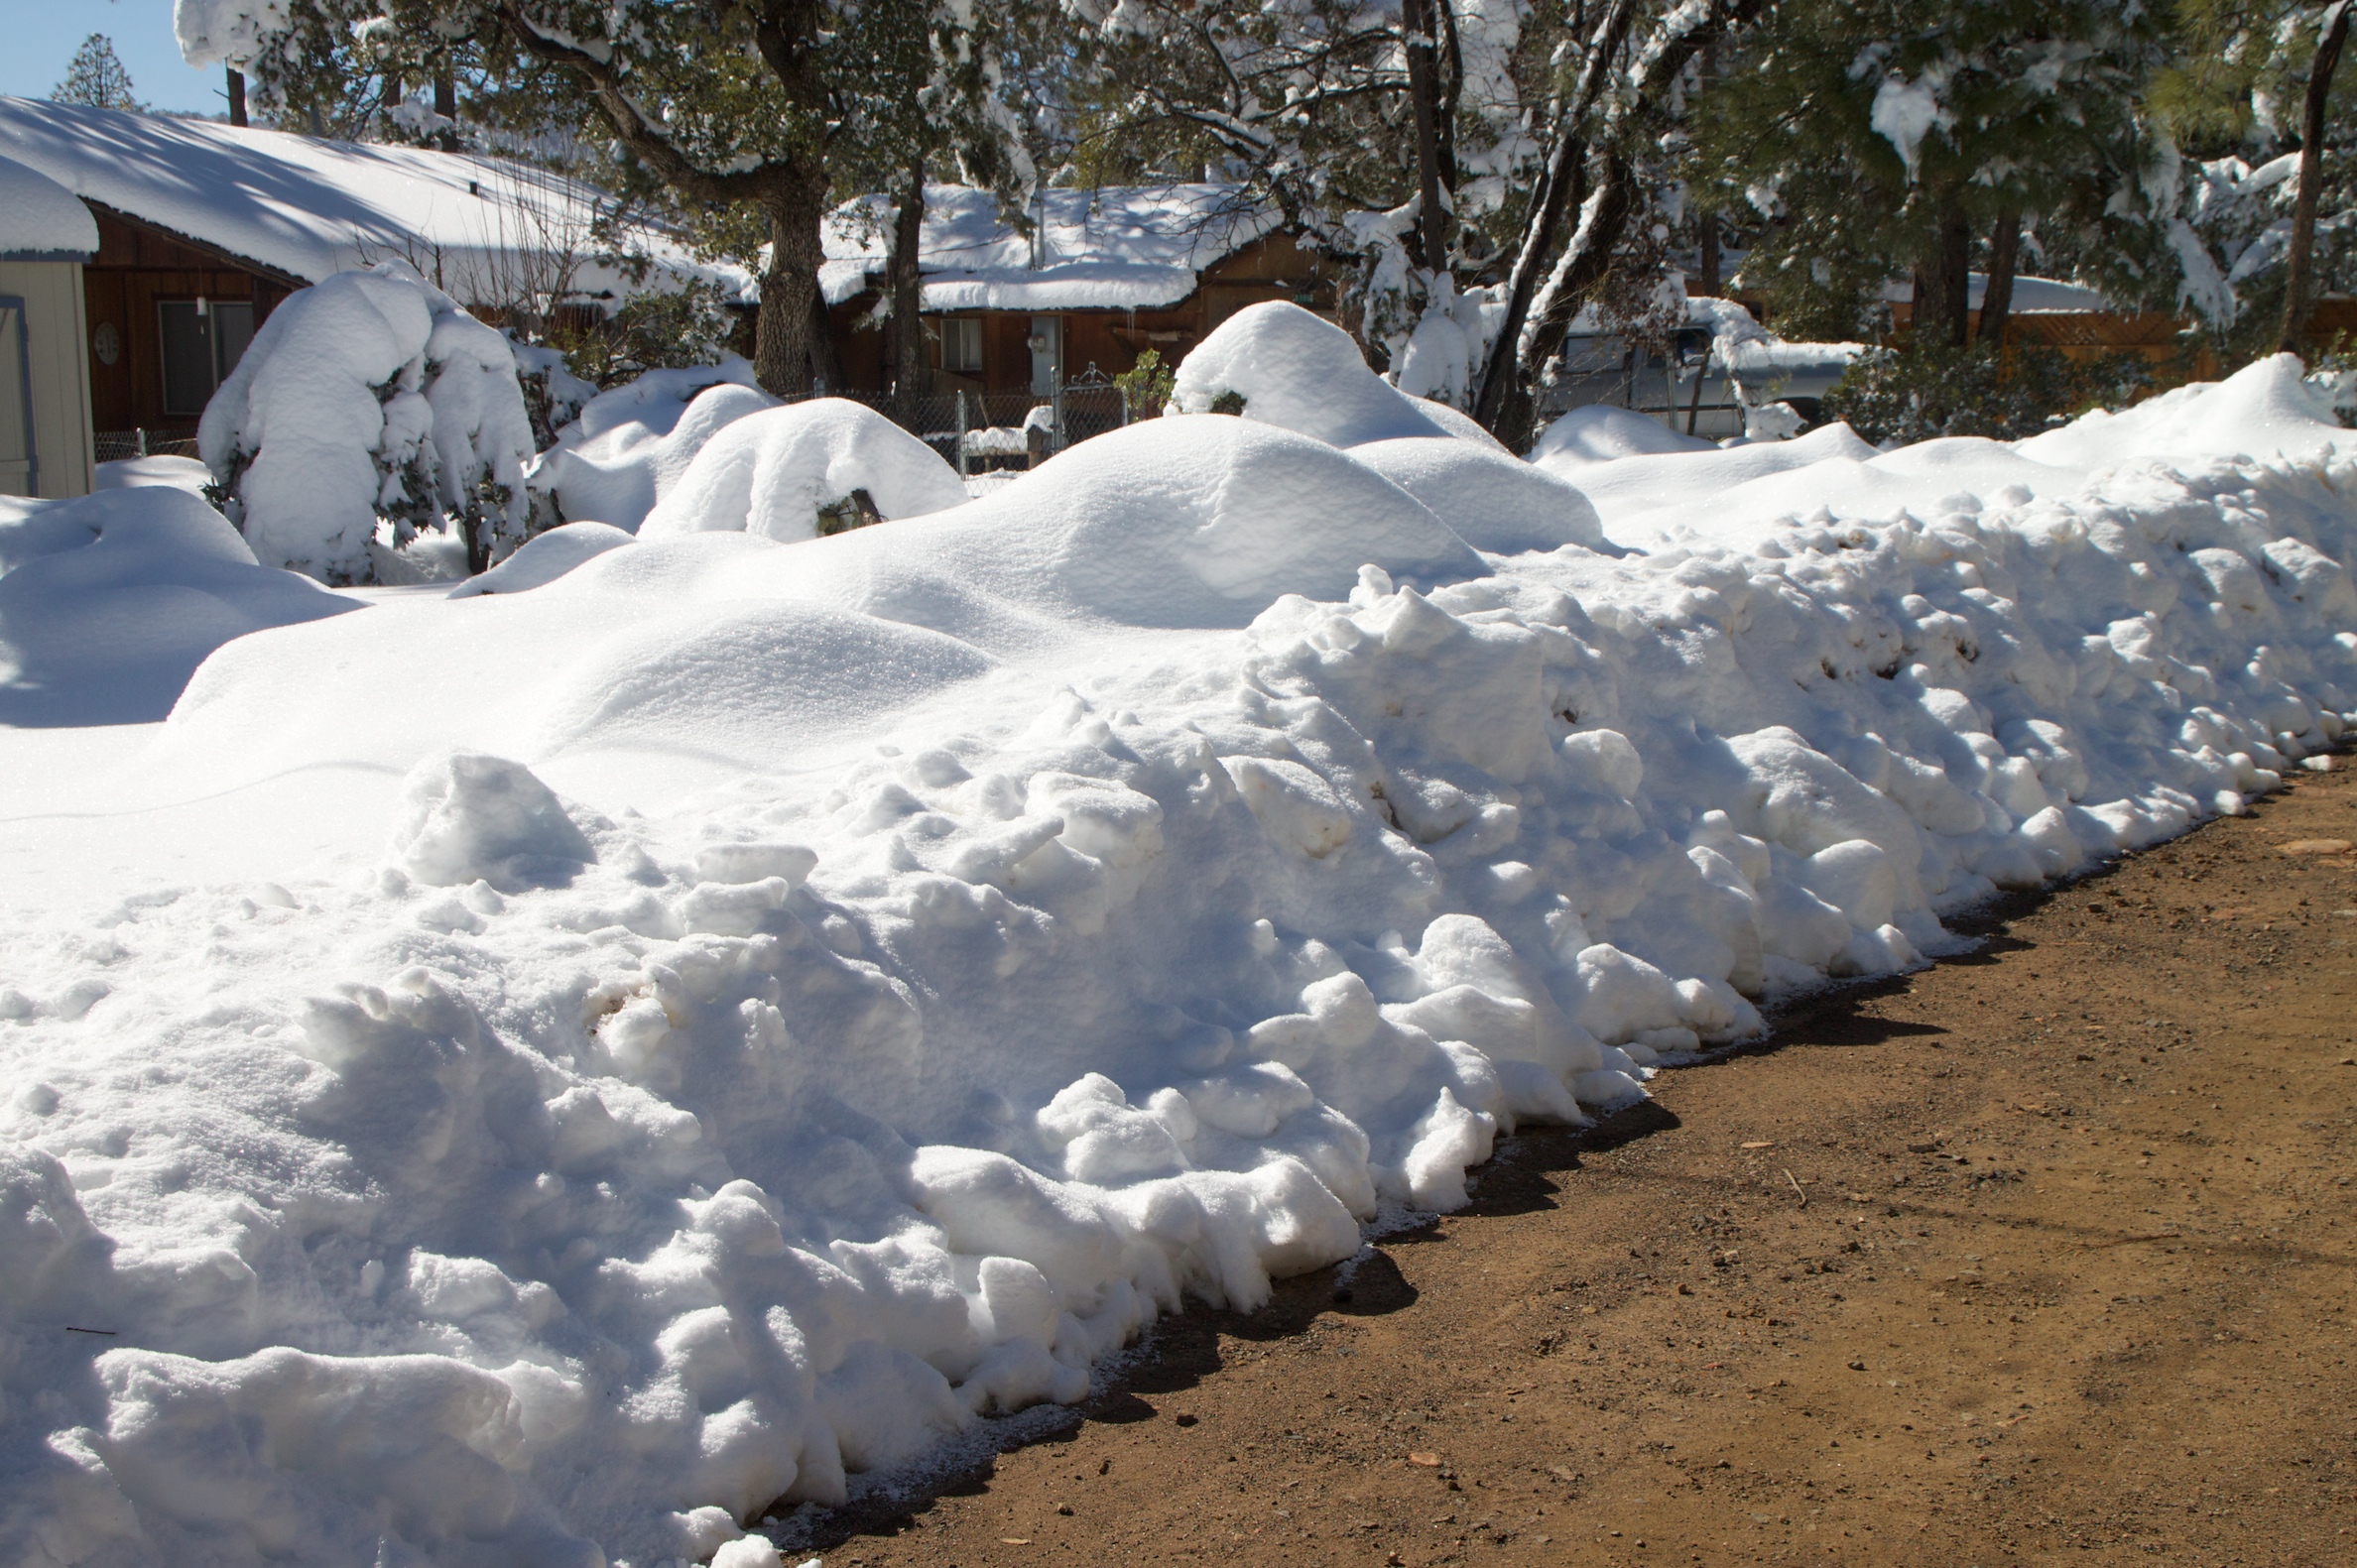
snow, winter, ice, weather, season, freezing, geological phenomenon